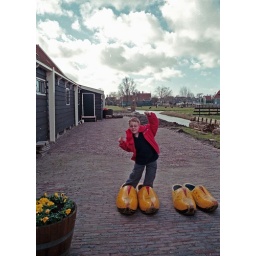
Greg standing in big wooden shoes